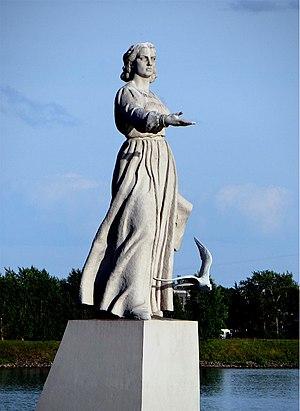
Statue de la Mère Volga à la sortie de l'écluse, coté réservoir, Rybinsk, Russie.
Lécluse de Rybinsk marque l'entrée sur le plus célèbre fleuve de Russie, la Volga. Elle est symbolisé par l'imposante statue de la Mère Volga, majestueuse comme le fleuve.